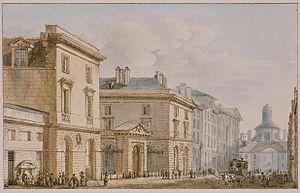
Vue du Collège impérial de France, institué par François Ier en 1530, pour l'Enseignement des langues grecque, latine et hébraïque, la Philosophie, l'Art oratoire, la médecine, etc... et restauré sous le règne de Louis XV par M. Chalgrin, architecte
Jean-François-Thérèse Chalgrin est un architecte français né à Paris en 1739 et mort dans la même ville le 21 janvier 1811. Architecte emblématique du style Louis XVI caractérisé par sa monumentalité austère, il représente la phase dite « grecque » ou « dorique » du néoclassicisme. Chalgrin se distingue par l'ampleur de ses conceptions plus que par la précision des détails.